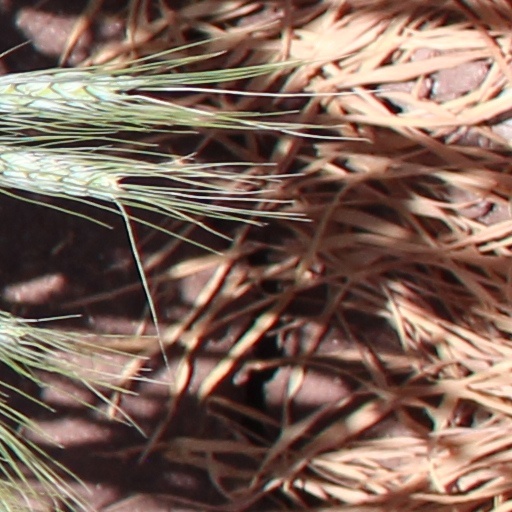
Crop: wheat